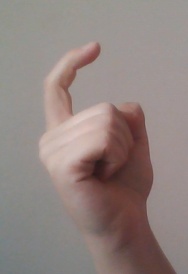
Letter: ra